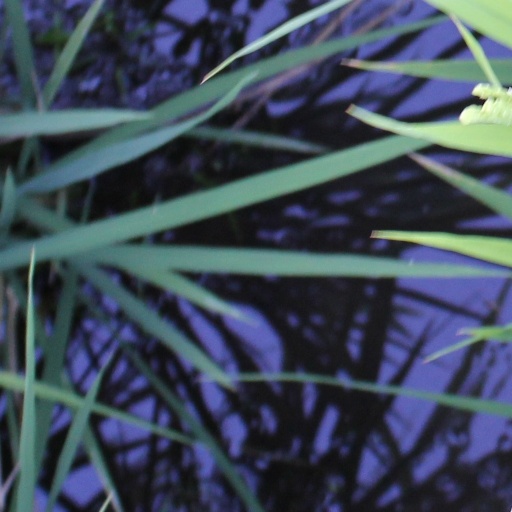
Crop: rice